Benton County, Arkansas

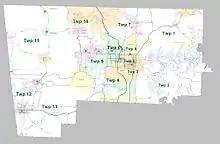
Townships in Benton County, Arkansas as of 2010

Benton County is divided into five watersheds. The eastern part of the county is drained by the White River, which includes Beaver Lake. Major tributaries include War Eagle Creek, Little Clifty Creek, Spider Creek, Indian Creek, Prairie Creek and Esculapia Creek. Northern Benton County is within the Elk River watershed; the northeast corner is drained by tributaries to Big Sugar Creek; north central Benton County drains to Little Sugar Creek. The southwest part of Benton County is within the Illinois River watershed; southwest and south-central parts of the county drain to Osage Creek and western Benton County drains to Flint Creek or Spavinaw Creek. Northeastern Benton County drains to tributaries of the Neosho River. A very small part of northwestern Benton County drains to the Grand Lake.